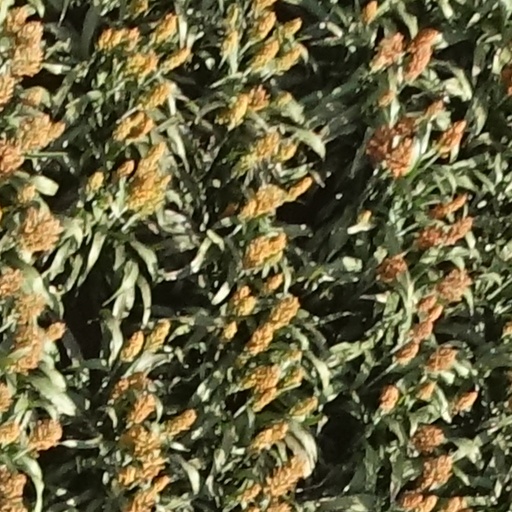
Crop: sorghum